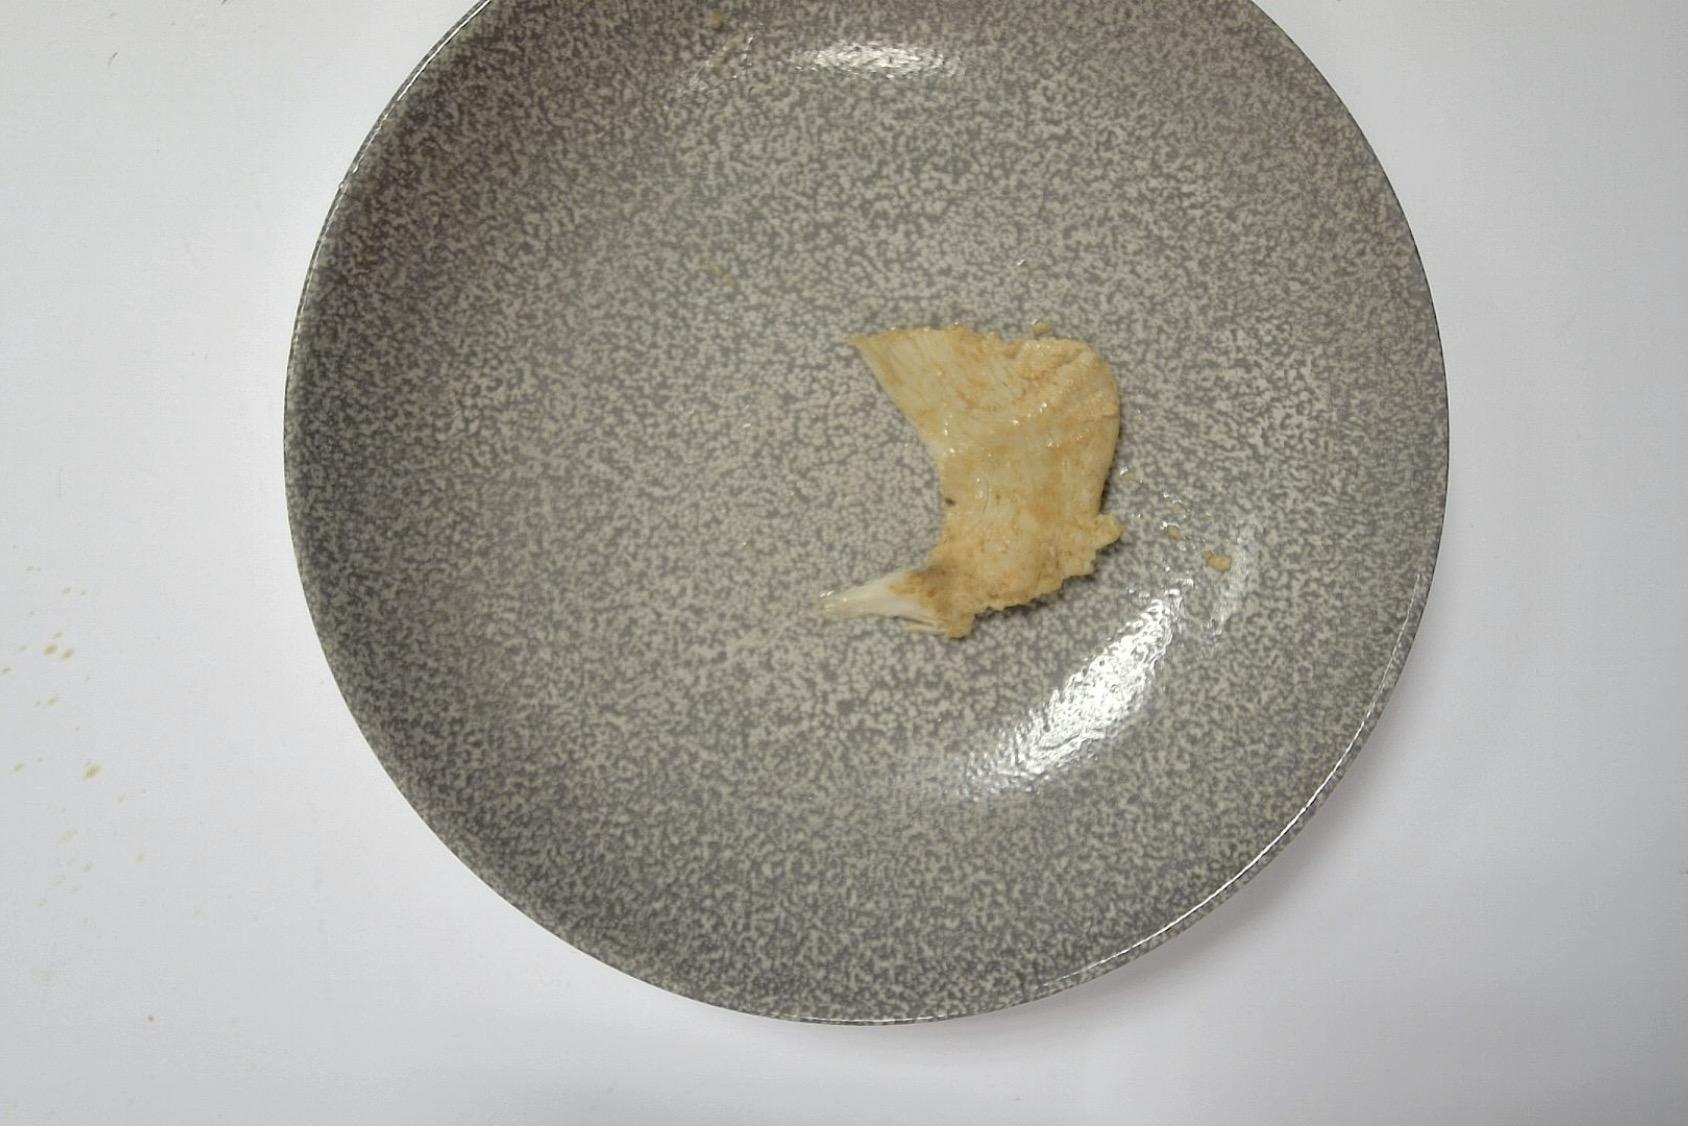
Gericht: Hähnchenbrustfilet mit Reis, Paprikasauce und Beilagensalat
Portionsgröße: Große Portion
Zutaten: Reis, Dressing Portion, Eisbergsalat, Krautsalat, Paprika, Sahne, Braune Sauce , Hähnchen
Gewicht vorher: 421 g
Kalorien vorher: 368,55 kcal
Gewicht nachher: 395 g
Kalorien nachher: 345,789 kcal